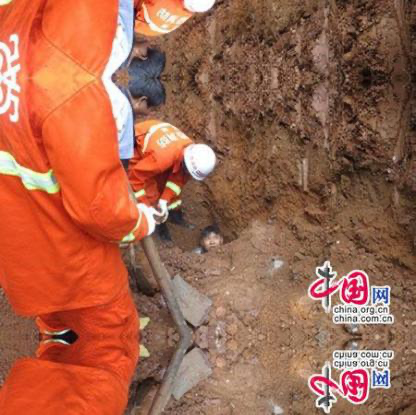
Objects in the image:
label: helmet
label: head
label: head
label: helmet
label: head